Jean Apgar

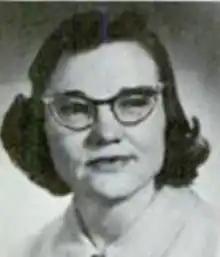
Jean Apgar, from a 1970 publication of the United States federal government

Barbara Jean Francis Apgar (born March 4, 1936) is an American biochemist. She worked on important research on ribonucleic acids (RNA), and on zinc deficiency as a risk factor in reproduction. She won the Federal Woman's Award in 1970, and the Arthur S. Flemming Award in 1973.